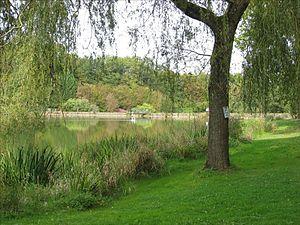
L'étang de Niffonds, à Varenes-Vauzelles
Varennes-Vauzelles est une commune française située dans le département de la Nièvre, en région Bourgogne-Franche-Comté, à 235 km au sud de Paris.